Frederick Thomas Bidlake

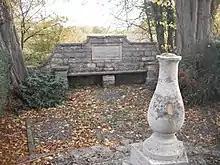
Bidlake Memorial Garden

A garden and monument, at Girtford Bridge near Sandy in Bedfordshire, was unveiled on 23 September 1934. More than 4,000 watched as W. P. Cook, president of the Anfield Bicycle Club and the Road Records Association, performed the unveiling ceremony. The rector of Sandy blessed the memorial. The garden is triangular with a wall of local stone on one side. In its centre, a stone reads: "This garden is dedicated to Frederick Thomas Bidlake, a great cyclist, a man of singular charm and character, an untiring worker for cyclists 1867–1933". A sundial in the centre of the garden is marked "He measured time". A facsimile milestone is engraved "F. T. B. Few have known this road as he. London 48 – York 148".